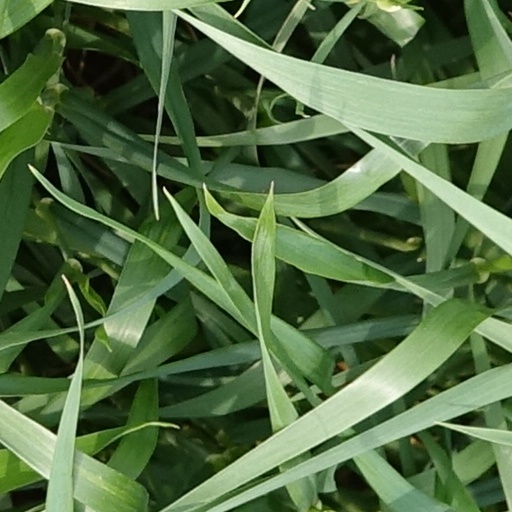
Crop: wheat